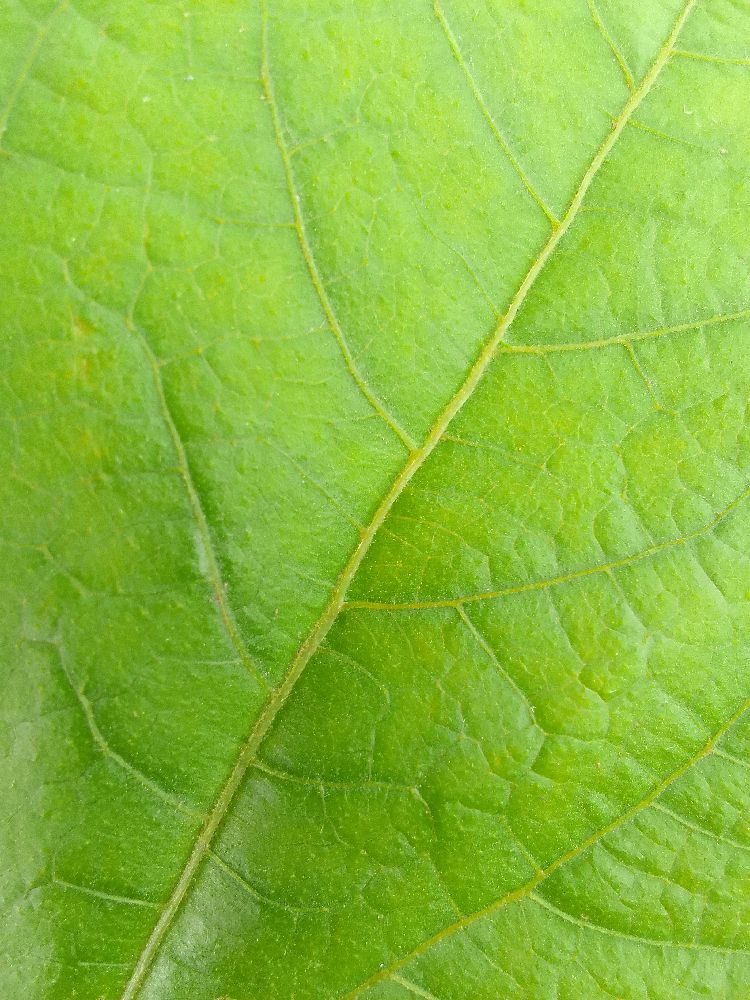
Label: healthy